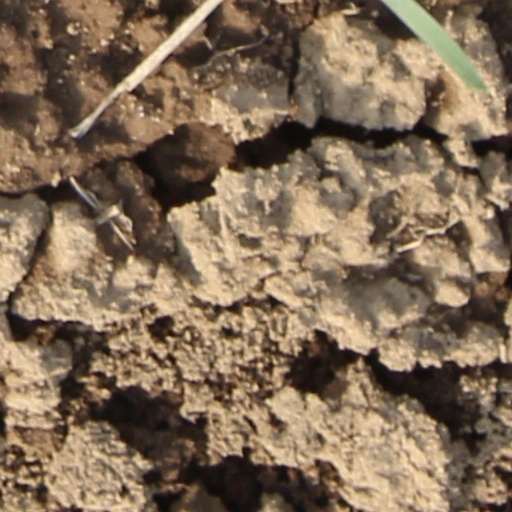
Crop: wheat